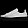
Label: Sneaker